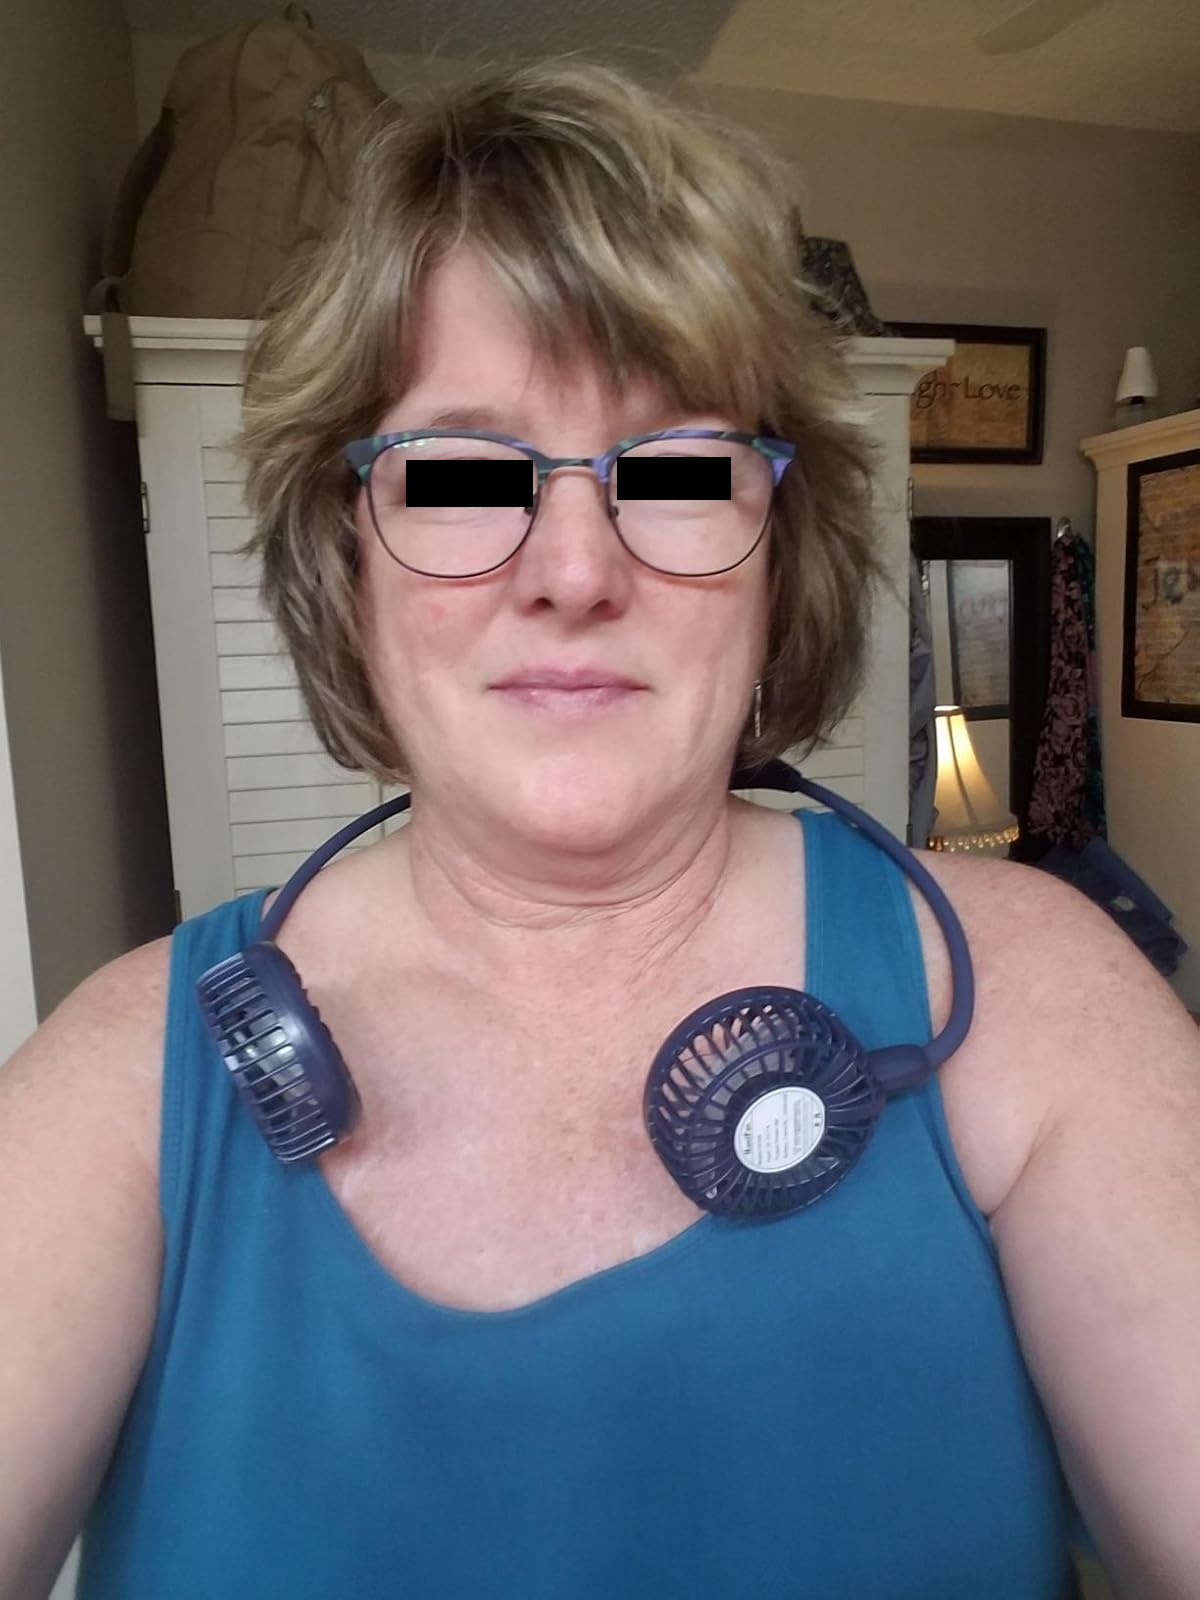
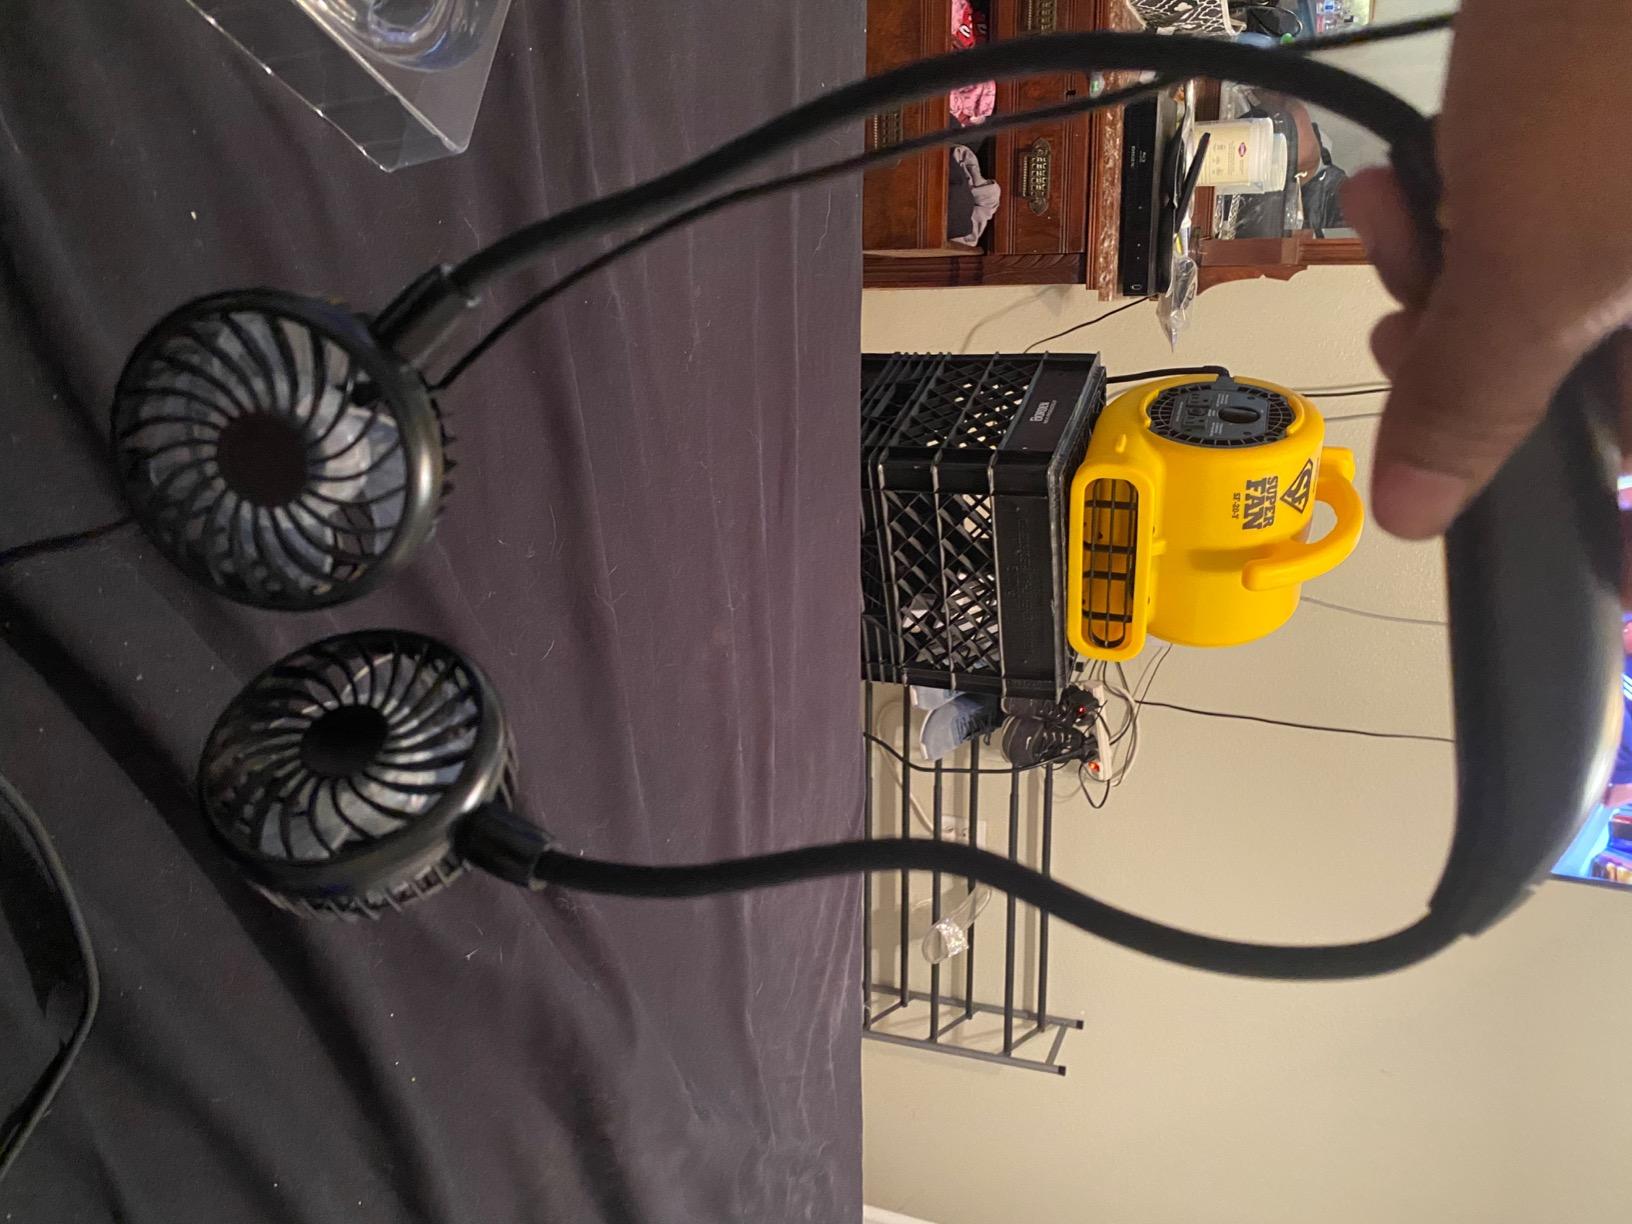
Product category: fan
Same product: no